Hot dog stand

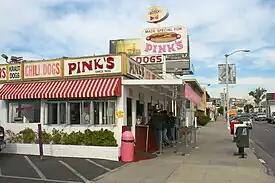
Pink's Hot Dogs in Hollywood. The current building dates to 1946.

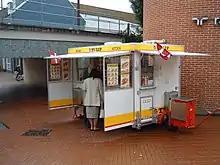
A Pølsevogn (sausage wagon) in Kolding, Denmark

A hot dog stand is a business that sells hot dogs, usually from an external counter. Hot dog stands can be located on a public thoroughfare, near a sports stadium, in a shopping mall, or at a fair. They are often found on the streets of major American cities. According to one report, some hot dog stands are paying up to $80,000 in rent for prime locations in Manhattan.